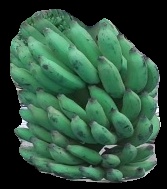
Variety: elakki-bale
Grade: grade3